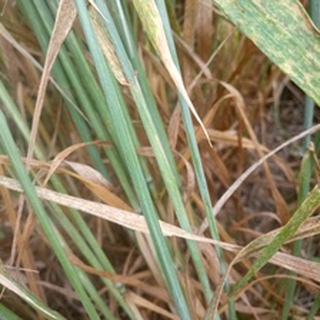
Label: healthy_wheat